It's a Small World (1935 film)

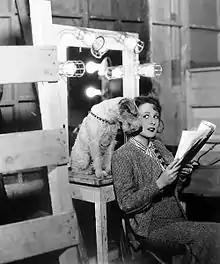
Wendy Barrie with Skippy on the set of "It's a Small World" (1935).

It's a Small World is a 1935 screwball comedy film starring Spencer Tracy and Wendy Barrie, directed by Irving Cummings. In production February 2–March 2, 1935, it was Barrie's American film debut.